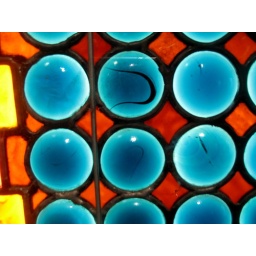
Detail from stained glass window in the Smith Museum, Chicago.